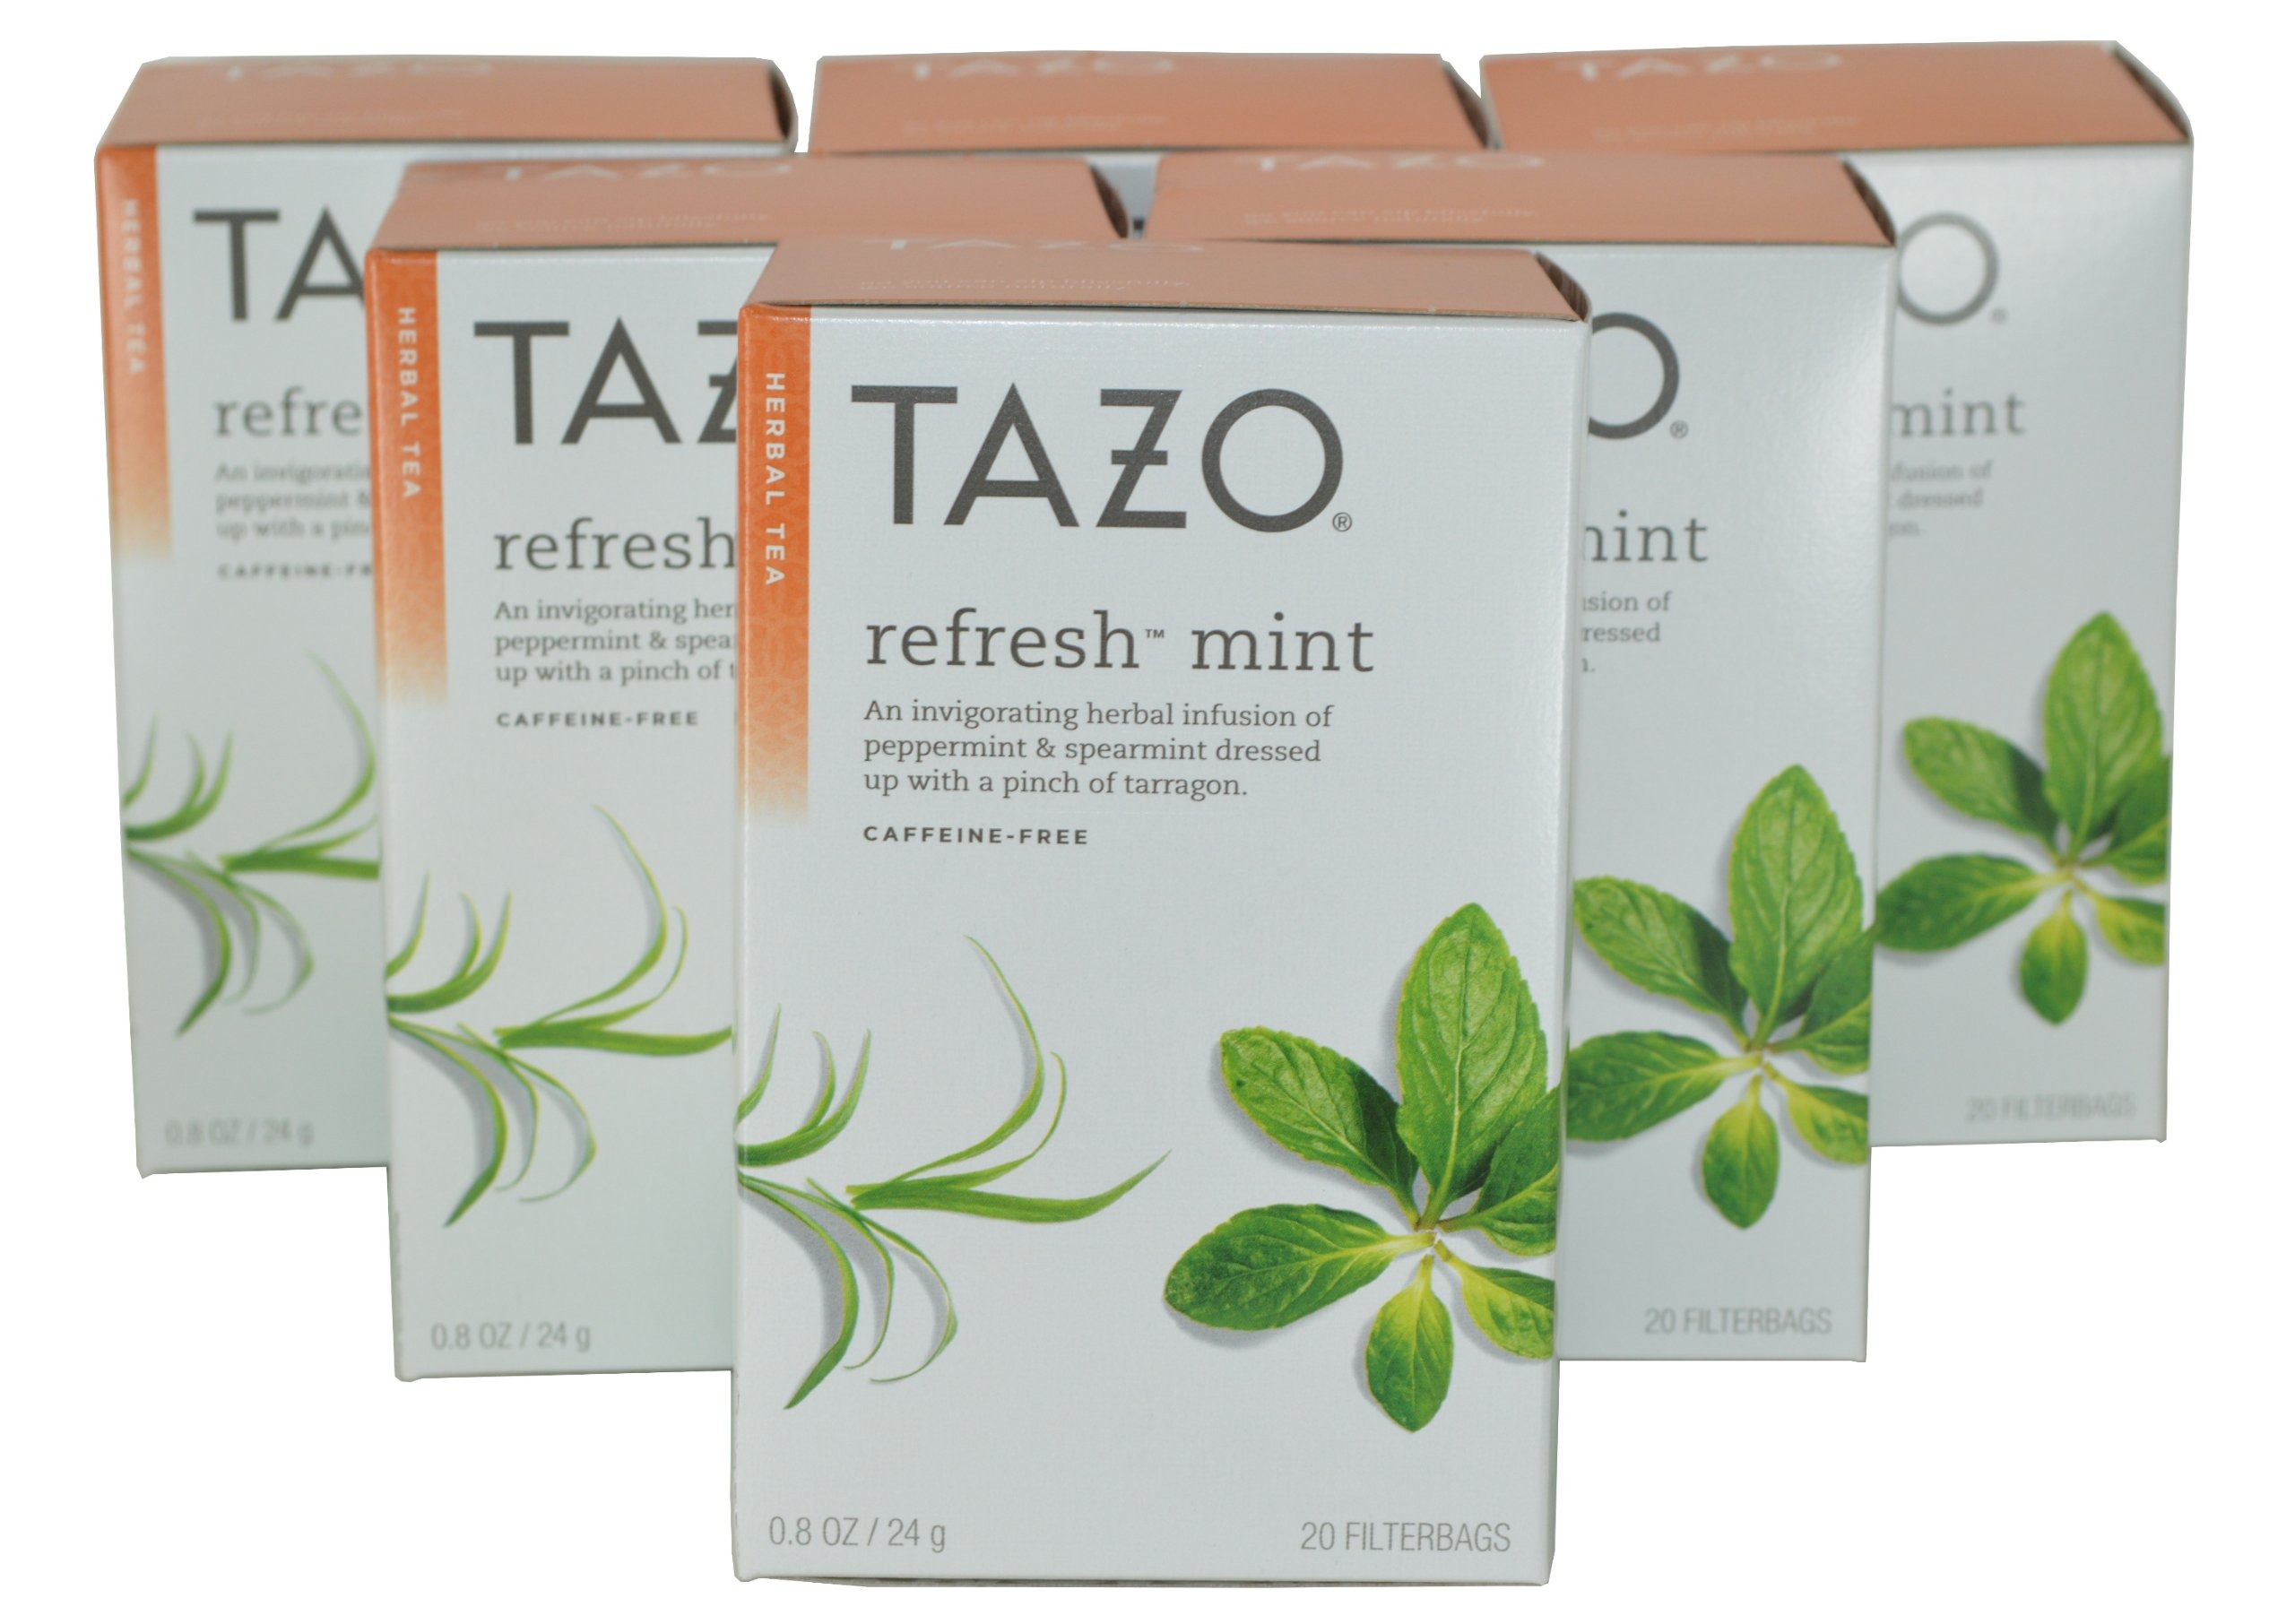
Item Name: Tazo Refresh Herbal Infusion Tea, Caffeine Free, 20-Count Tea Bags (Pack of 6)
Bullet Point 1: Pack of six, 0.8-ounce 20-count tea bags(Total of 320-ounces)
Bullet Point 2: Contains no tea leaves
Bullet Point 3: Sweet licorice-like taste of tarragon
Value: 120.0
Unit: Count

Price: 4.29